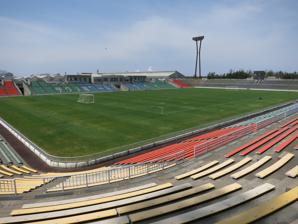
Building: Technoport Fukui Stadium
Country: Japan
Year built: 1994
For other uses, see Technoport . Technoport Fukui Stadium Location Sakai, Fukui , Japan Coordinates 36°11′15.4″N 136°7′52.8″E / 36.187611°N 136.131333°E / 36.187611; 136.131333 Owner Fukui Prefecture Capacity 21,053 Opened 1994 Website https://www.technoportfukui.info//スタジアム/ Technoport Fukui Stadium ( テクノポート福井スタジアム ) is a baseball stadium in Sakai, Fukui , Japan . As a stadium exclusively for baseball games, it is the largest in the Hokuriku region . The pitch size is 160 m × 95 m.  The main stand has 4,046 individual seats plus four handicapped seats, the back stand has 6,160 individual seats and the side stands have 10,833 seats bench seats. There is no roof over the stands. Although designed for baseball, the stadium is also used for numerous soccer events. Images In 2001 In 2001 In 2001 External links [1] v t e Lists of football stadiums in Asia Sovereign states Afghanistan Armenia Azerbaijan Bahrain Bangladesh Bhutan Brunei Cambodia China Cyprus East Timor (Timor-Leste) Egypt Georgia India Indonesia Iran Iraq Israel Japan Jordan Kazakhstan North Korea South Korea Kuwait Kyrgyzstan Laos Lebanon Malaysia Maldives Mongolia Myanmar Nepal Oman Pakistan Philippines Qatar Russia Saudi Arabia Singapore Sri Lanka Syria Tajikistan Thailand Turkey Turkmenistan United Arab Emirates Uzbekistan Vietnam Yemen States with limited recognition Abkhazia Northern Cyprus Palestine South Ossetia Taiwan Dependencies and other territories British Indian Ocean Territory Christmas Island Cocos (Keeling) Islands Hong Kong Macau Category Asia portal This article about a sports venue in Japan is a stub . You can help Wikipedia by expanding it . v t e